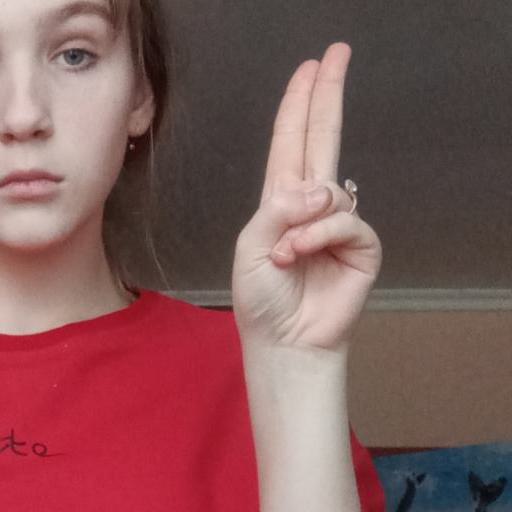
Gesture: two_up